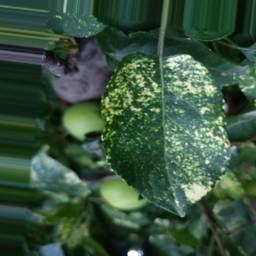
Label: Apple_Mosaic